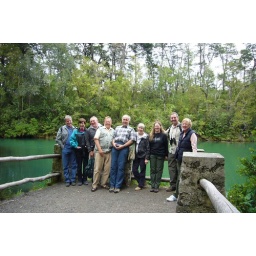
071130 13 T P1100641 pose by green water